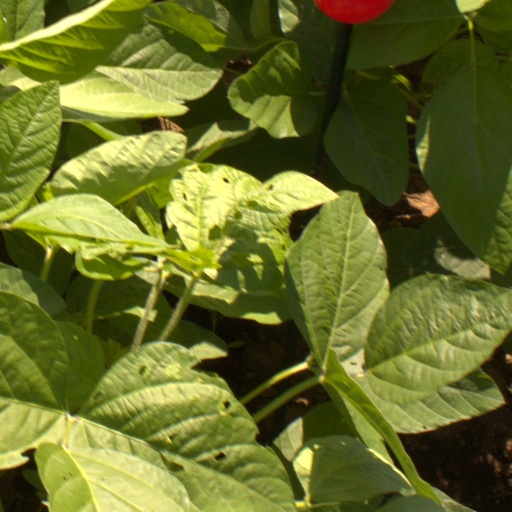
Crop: soybean